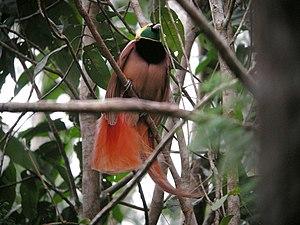
Un animal national est un animal choisi par une communauté comme son emblème en raison de sa représentativité, soit parce qu'il est caractéristique du territoire considéré, soit encore pour la Nouvelle Zélande le kiwi. Certains pays ont plusieurs animaux nationaux.